Jens Jacob Eschels

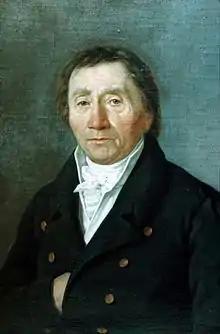

Jens Jacob Eschels (12 December 1757 – 7 June 1842) was a nautical captain and is the author of the oldest known captain's autobiography in German.